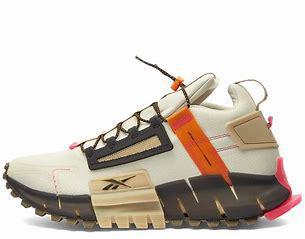
Brand: Reebok
Model: ZIG Kinetica